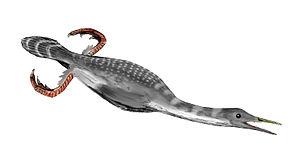
Hesperornis est un genre éteint d'« oiseaux » primitifs, aquatiques, dentés et non-volants, un avialien Ornithurae, rattaché au clade des Hesperornithes et à la famille des Hesperornithidae. Il a vécu au Crétacé supérieur, du Coniacien au Campanien inférieur, il y a environ entre 89 et 78 Ma. Ses fossiles ont été découverts en Amérique du nord aux abords de l'ancienne mer intérieure de l'Ouest nord-américain ; mais il a aussi été décrit en Russie et en Suède.
Le terme oiseau de mer renvoie à un ensemble aux limites assez mal définies : en réalité, la définition du groupe résulte plus d'une sorte de consensus, pour ne pas dire de tradition, sur les espèces à inclure et celles à exclure, que sur des règles taxonomiques, biologiques ou écologiques strictes. On classe habituellement dans ce groupe environ 305 espèces appartenant à huit familles, entretenant avec le milieu marin des relations de dépendance plus ou moins strictes pendant une partie importante de leur cycle annuel.
Les Hesperornithes forment un clade éteint d'« oiseaux » primitifs, dentés et aquatiques, des avialiens Ornithurae, très proches du clade des oiseaux modernes, même si les deux clades ont dû diverger dès le début du Crétacé.